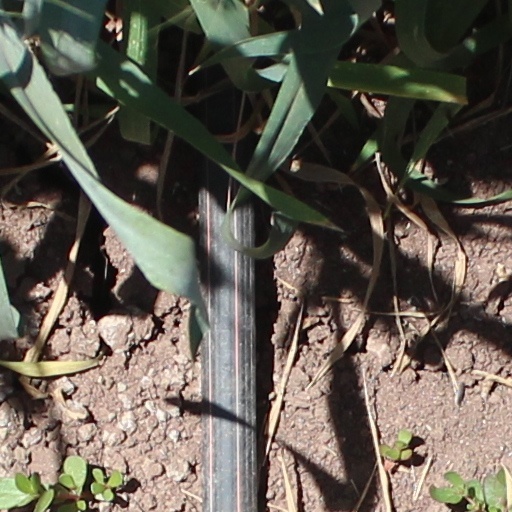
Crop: wheat